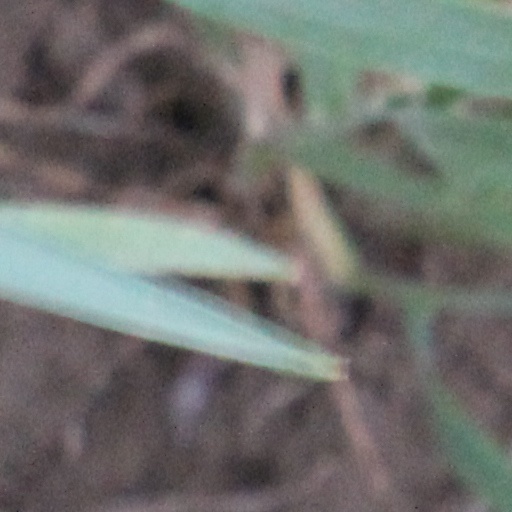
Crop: wheat